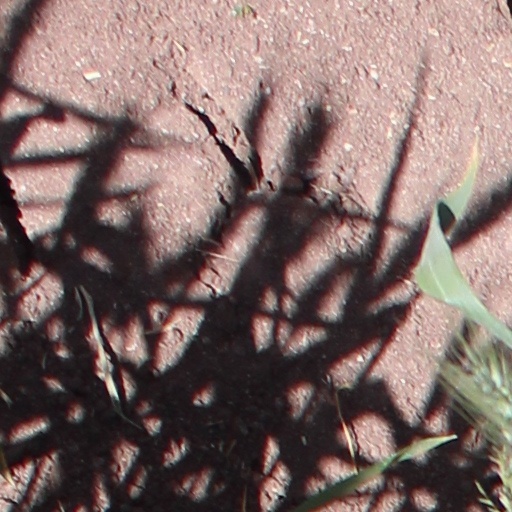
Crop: wheat